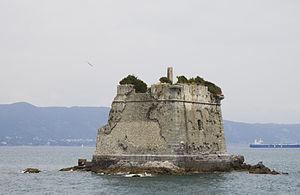
Le phare de Torre della Scuola est un feu actif situé sur Torre Scuola à la pointe nord-est de l'île de Palmaria faisant partie du territoire de la commune de Porto Venere, dans la région de Ligurie en Italie. Il est géré par la Marina Militare.